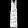
Label: Dress